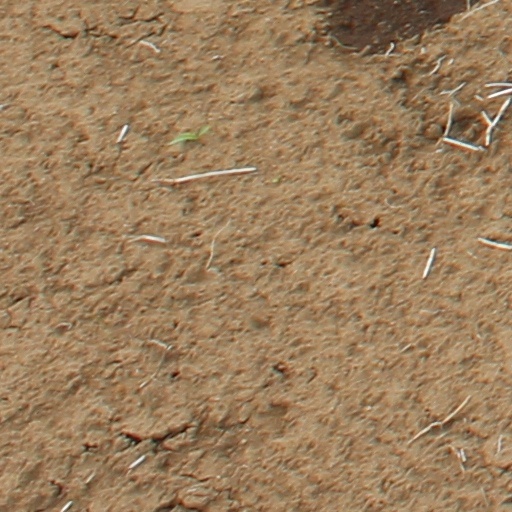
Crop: wheat